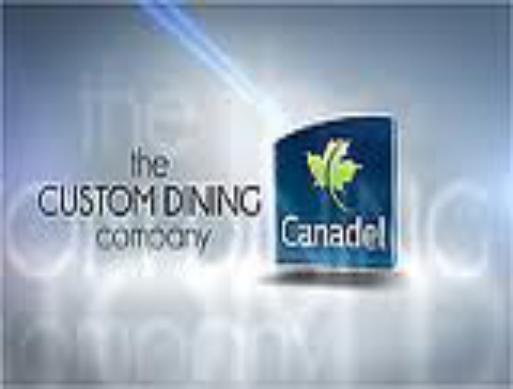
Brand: canadel
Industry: Necessities